Reading Stadium (Oxford Road)

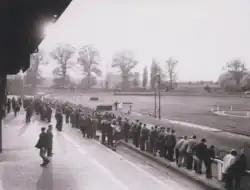
Greyhound racing at Reading Stadium c.1950

Reading Stadium (Oxford Road) was a greyhound racing stadium and short lived speedway venue in Reading.